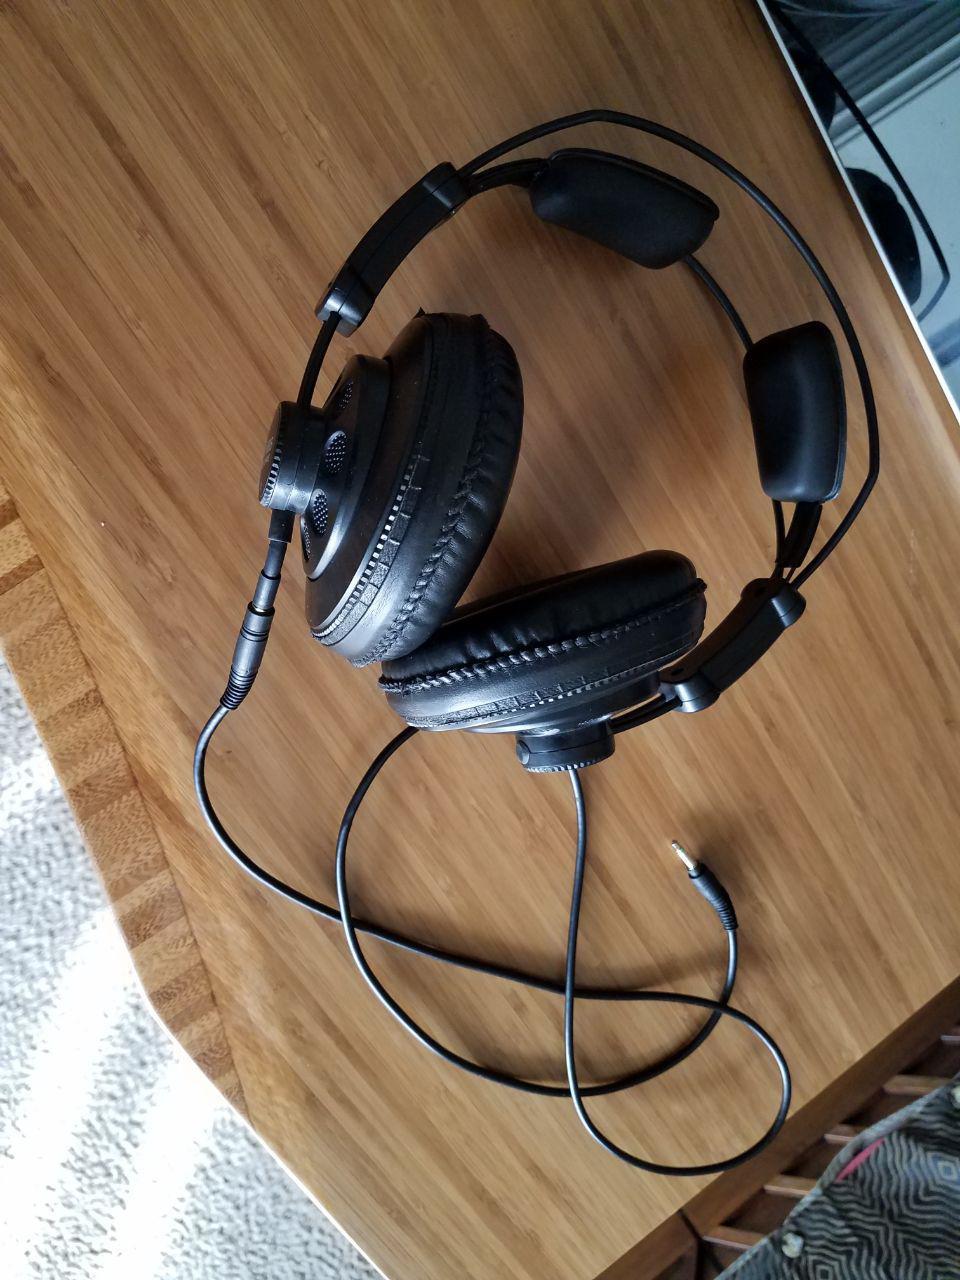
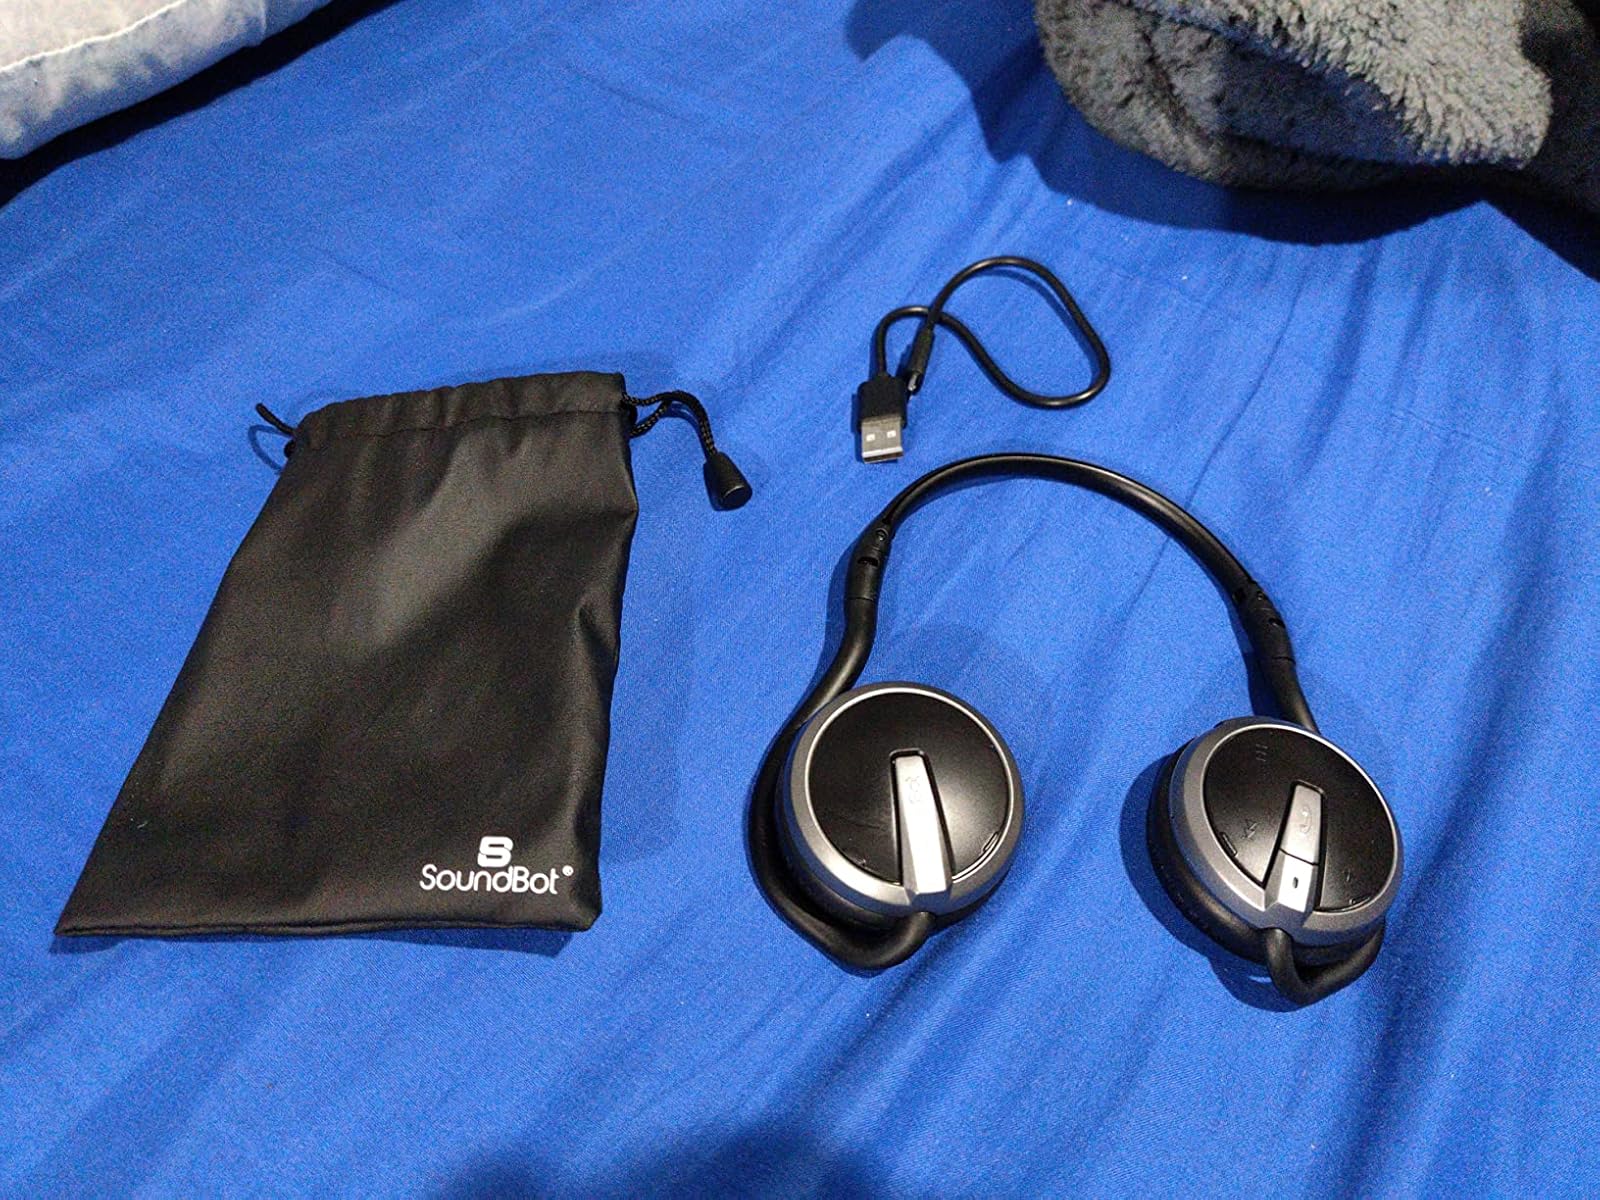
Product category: headphones
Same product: no